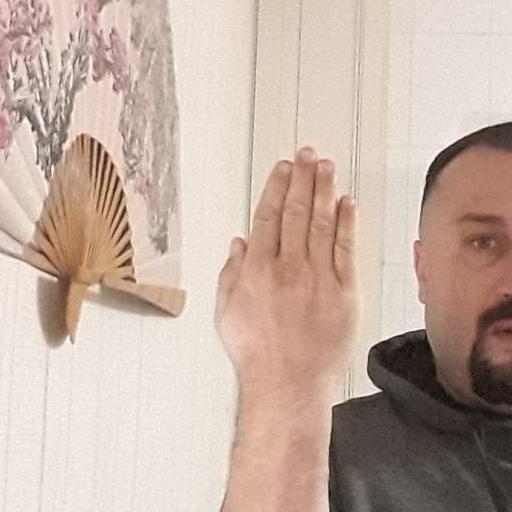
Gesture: stop_inverted